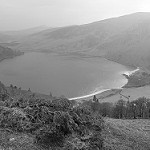
Label: B & W